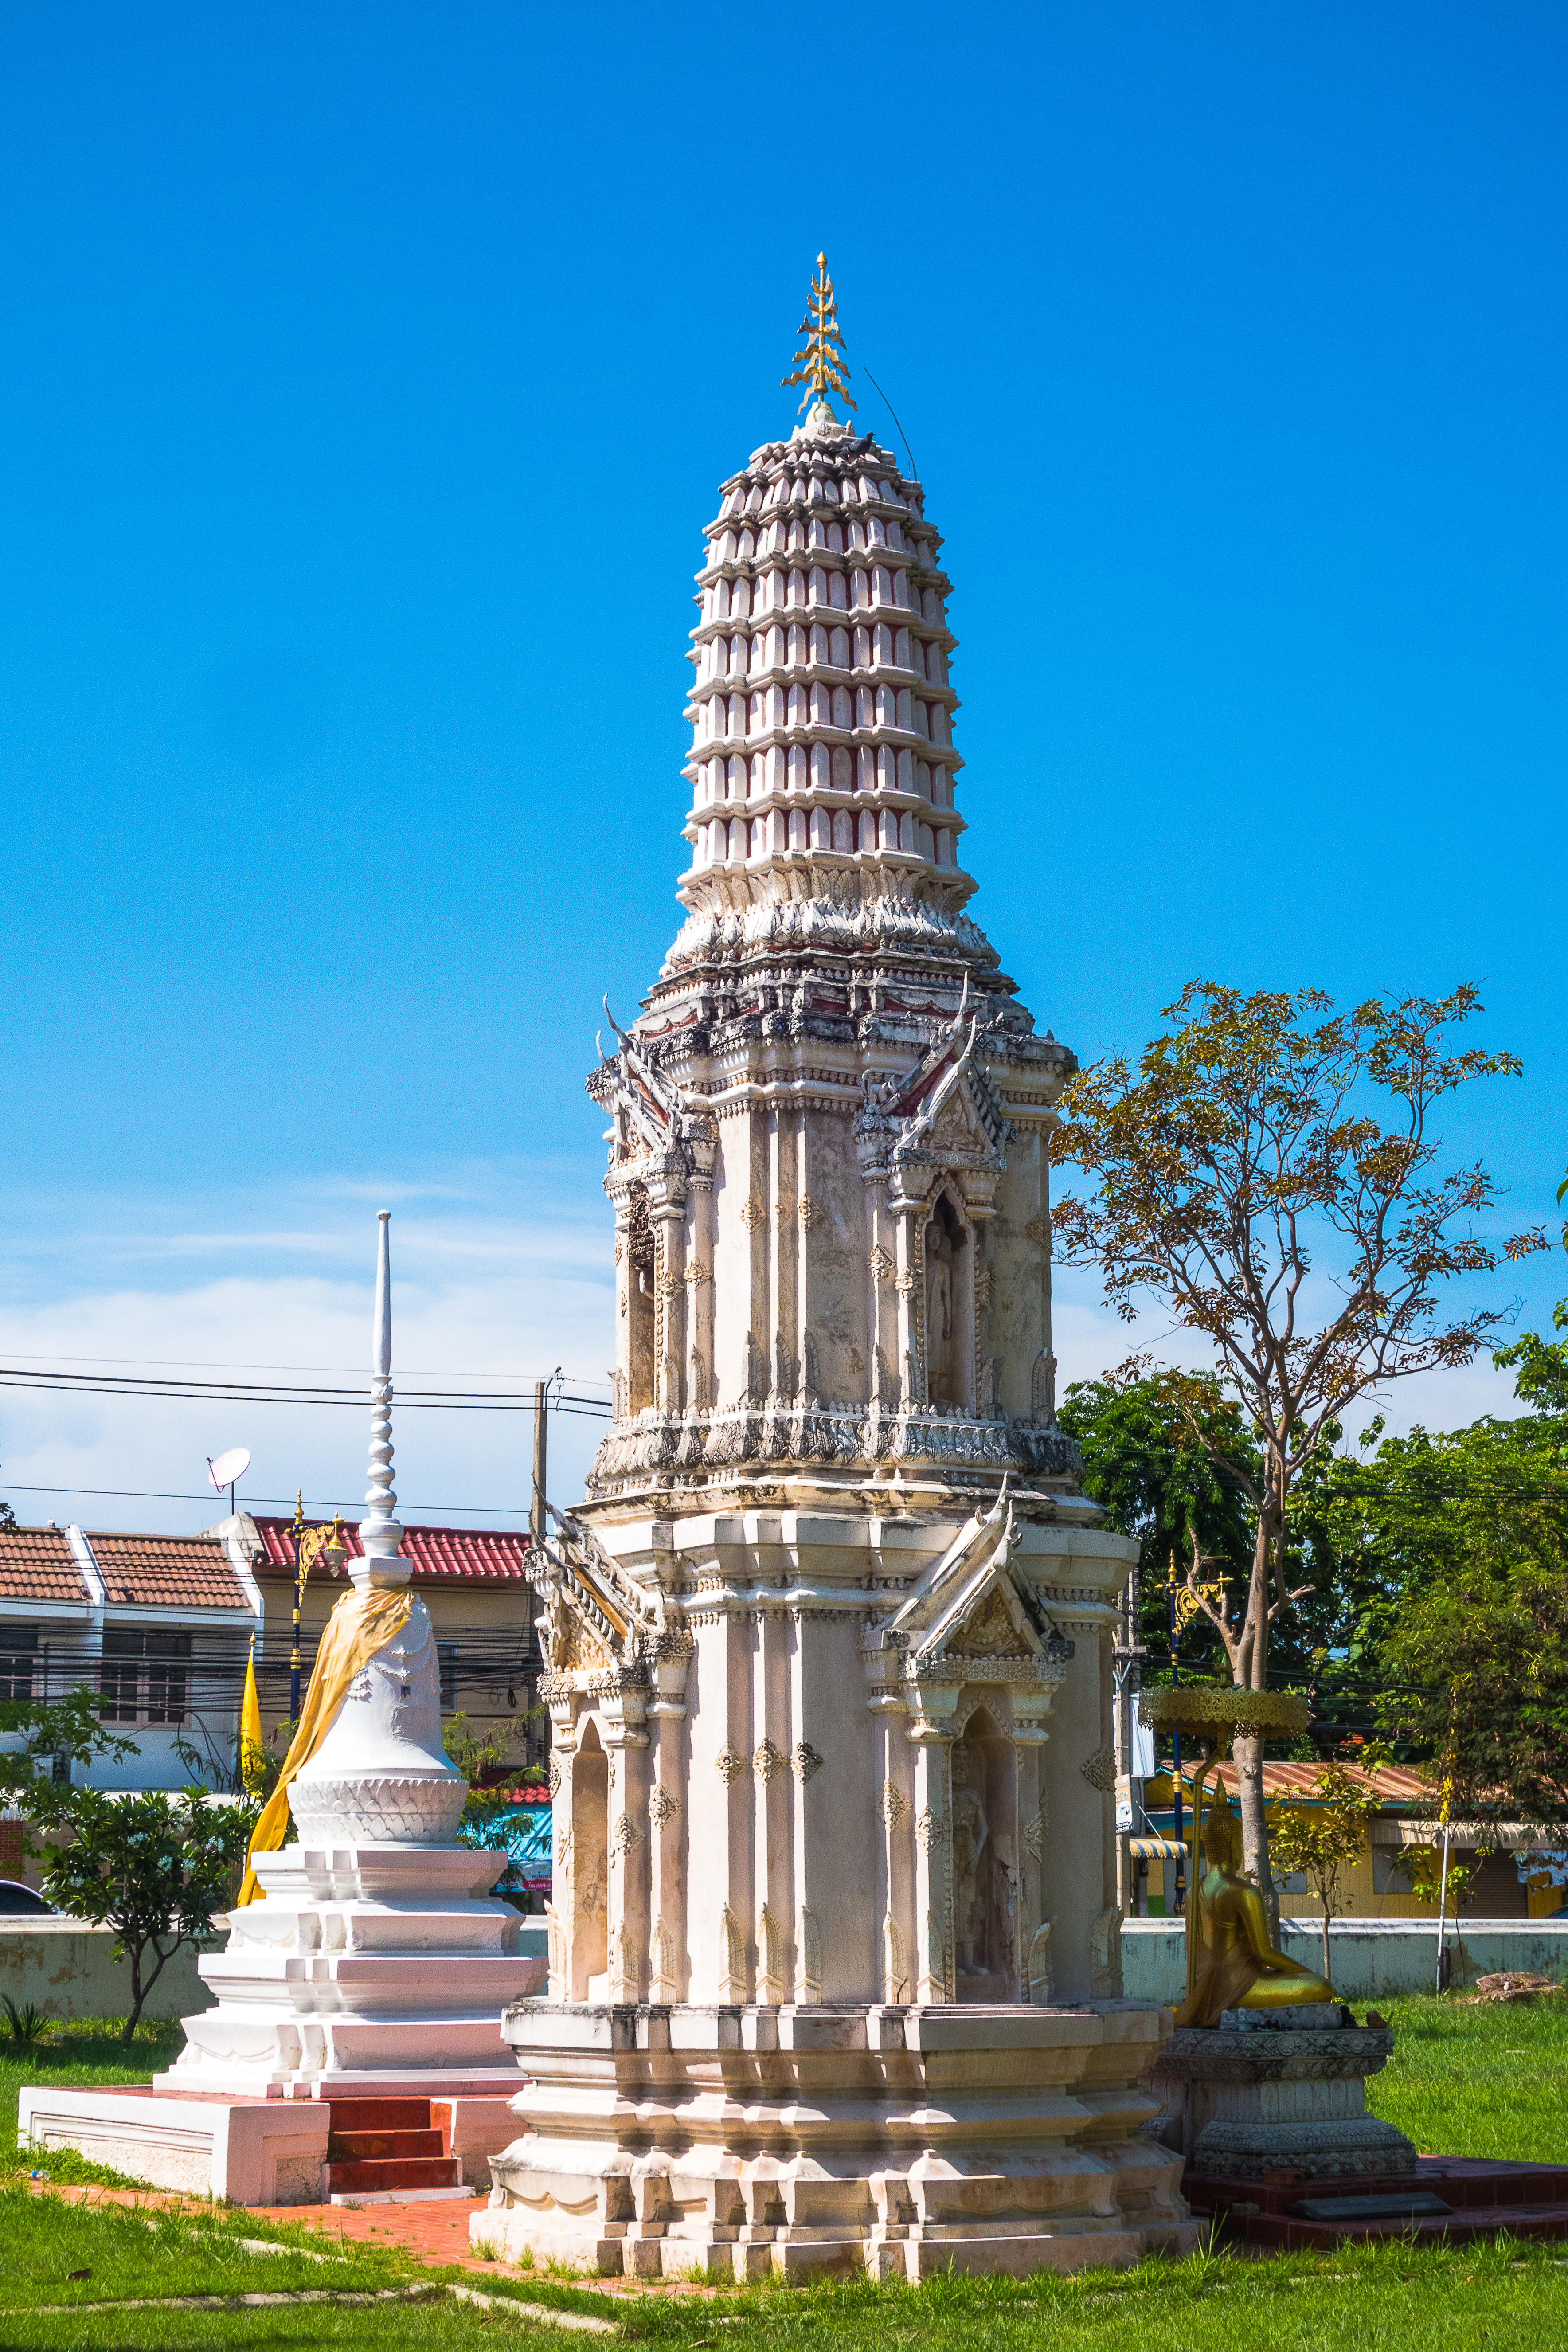
Thai architecture, thai culture, temples, traditions, plant, sky, tree, tower, building, grass, landmark, monument, city, finial, facade, leisure, symmetry, cloud, column, historic site, landscape, spire, sculpture, dome, place of worship, pole, arch, landscaping, tourism, tourist attraction, garden, house, national historic landmark, steeple, memorial, church, medieval architecture, classical architecture, estate